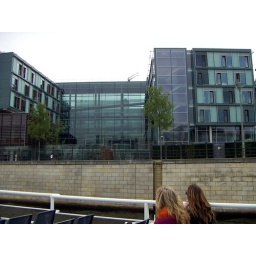
The German constitution etched into glass panels lining the walk by the river in the goverment district